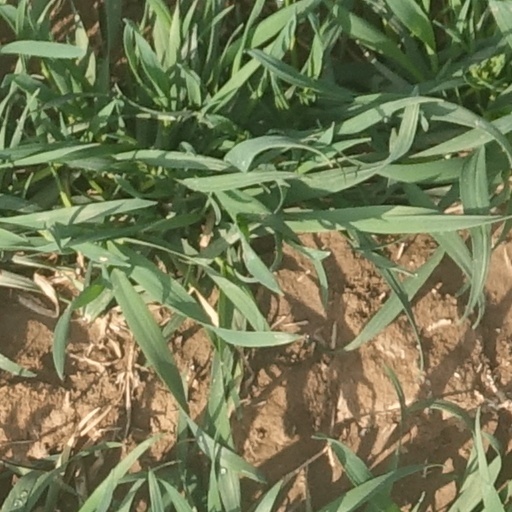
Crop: wheat